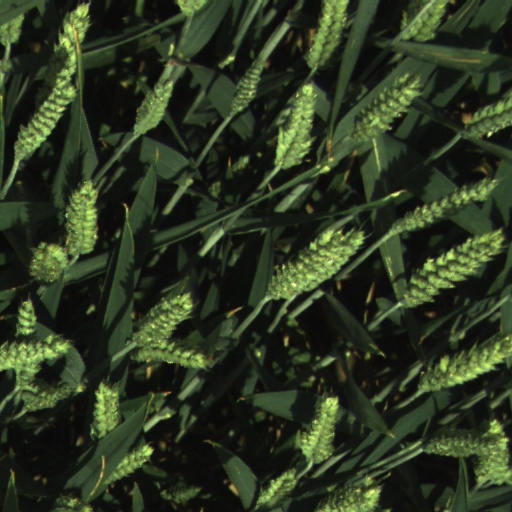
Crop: wheat